Montgomery Clift

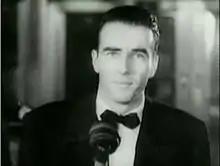
Clift at the premiere of "A Place in the Sun" (1951)

At age 25, Clift's first Hollywood film role was opposite John Wayne in the Western film "Red River;" director Howard Hawks was impressed by his recent stage performance and was willing to sign him with no strings attached, which greatly appealed to Clift's sense of independence. Although filmed in 1946, the film was delayed release until August 1948. A critical and commercial success, the film was nominated for two Academy Awards.